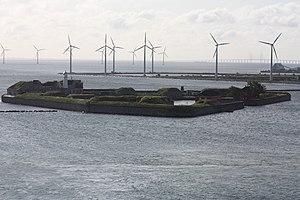
Le Danemark, en forme longue le royaume de Danemark ou le royaume du Danemark, est un pays d’Europe du Nord et de Scandinavie, dont le territoire métropolitain est situé au sud de la Norvège, de laquelle il est séparé par le Skagerrak ; au sud-sud-ouest de la Suède, le Kattégat faisant office de frontière naturelle avec cette dernière ; et au nord de l'Allemagne, seul pays avec lequel il partage une frontière terrestre. Sa capitale est Copenhague.
Trekroner est le nom d'une forteresse maritime à l'entrée du port de Copenhague au nord de la capitale danoise. Il est notamment connu pour avoir été l'un des hauts-lieux de la Bataille de Copenhague de 1801 et de l'attaque britannique de 1807.
L'environnement au Danemark est l'environnement du pays Danemark.